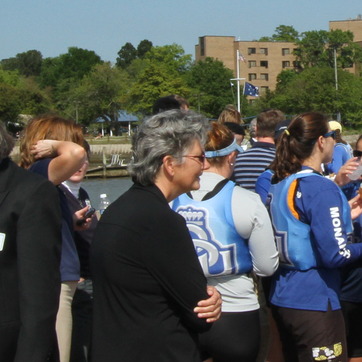
Material: skin